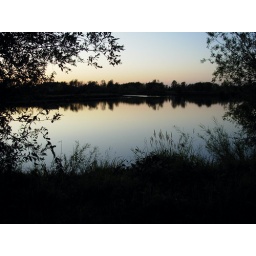
I also like the faint hint of orange and blue in these pictures and the stark outline of each little plant leaf.